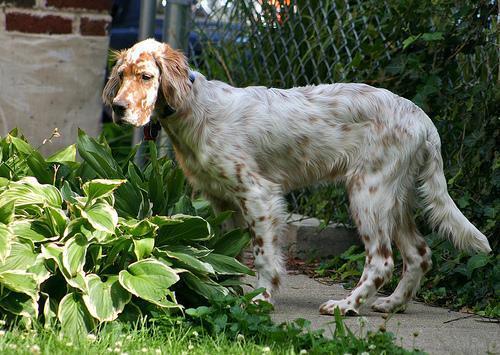
english setter